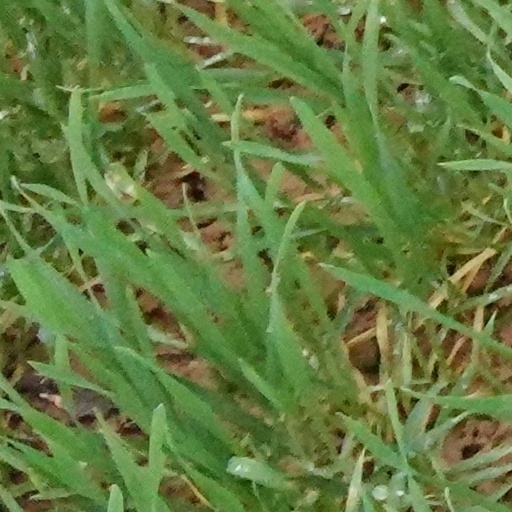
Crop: wheat